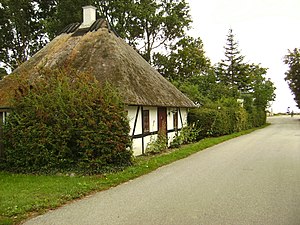
Stubberup (Lolland) / Historie / Tidlig historie
Hus fra Stubberup.
Stubberup (Herritslev Sogn), Lolland, Danmark
Stubberup er en lille landsby på det sydøstlige Lolland. Landsbyen ligger i Guldborgsund Kommune og tilhører Region Sjælland.